Education in Mexico

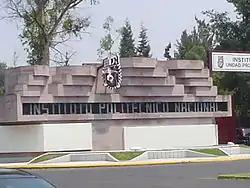
Instituto Politécnico Nacional entrance.

, the International Schools Consultancy (ISC) listed Mexico as having 151 international schools. ISC defines an 'international school' in the following terms "ISC includes an international school if the school delivers a curriculum to any combination of pre-school, primary or secondary students, wholly or partly in English outside an English-speaking country, or if a school in a country where English is one of the official languages, offers an English-medium curriculum other than the country's national curriculum and is international in its orientation." This definition is used by publications including "The Economist".